Mappila songs

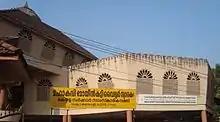
Mahakavi Moyinkutty Vaidyar Memorial Center for Studies and Research on Folk and Mappila Arts at the Vaidyar Smarakam, Kondotty, Malappuram, Kerala.

Moyinkutty Vaidyar (1857-1891), often referred to as "Mahakavi" (great poet) is historically considered one of the most renowned and authentic Mappila poets. Born into an Ayurvedic family in 1857 at Kondotti in Malappuram district, he was well versed in Sanskrit and Arabic. At a very young age of seventeen, he composed the romantic epic "Badarul Munir - Husnul Jamal (1872)" .